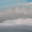
Label: cloud